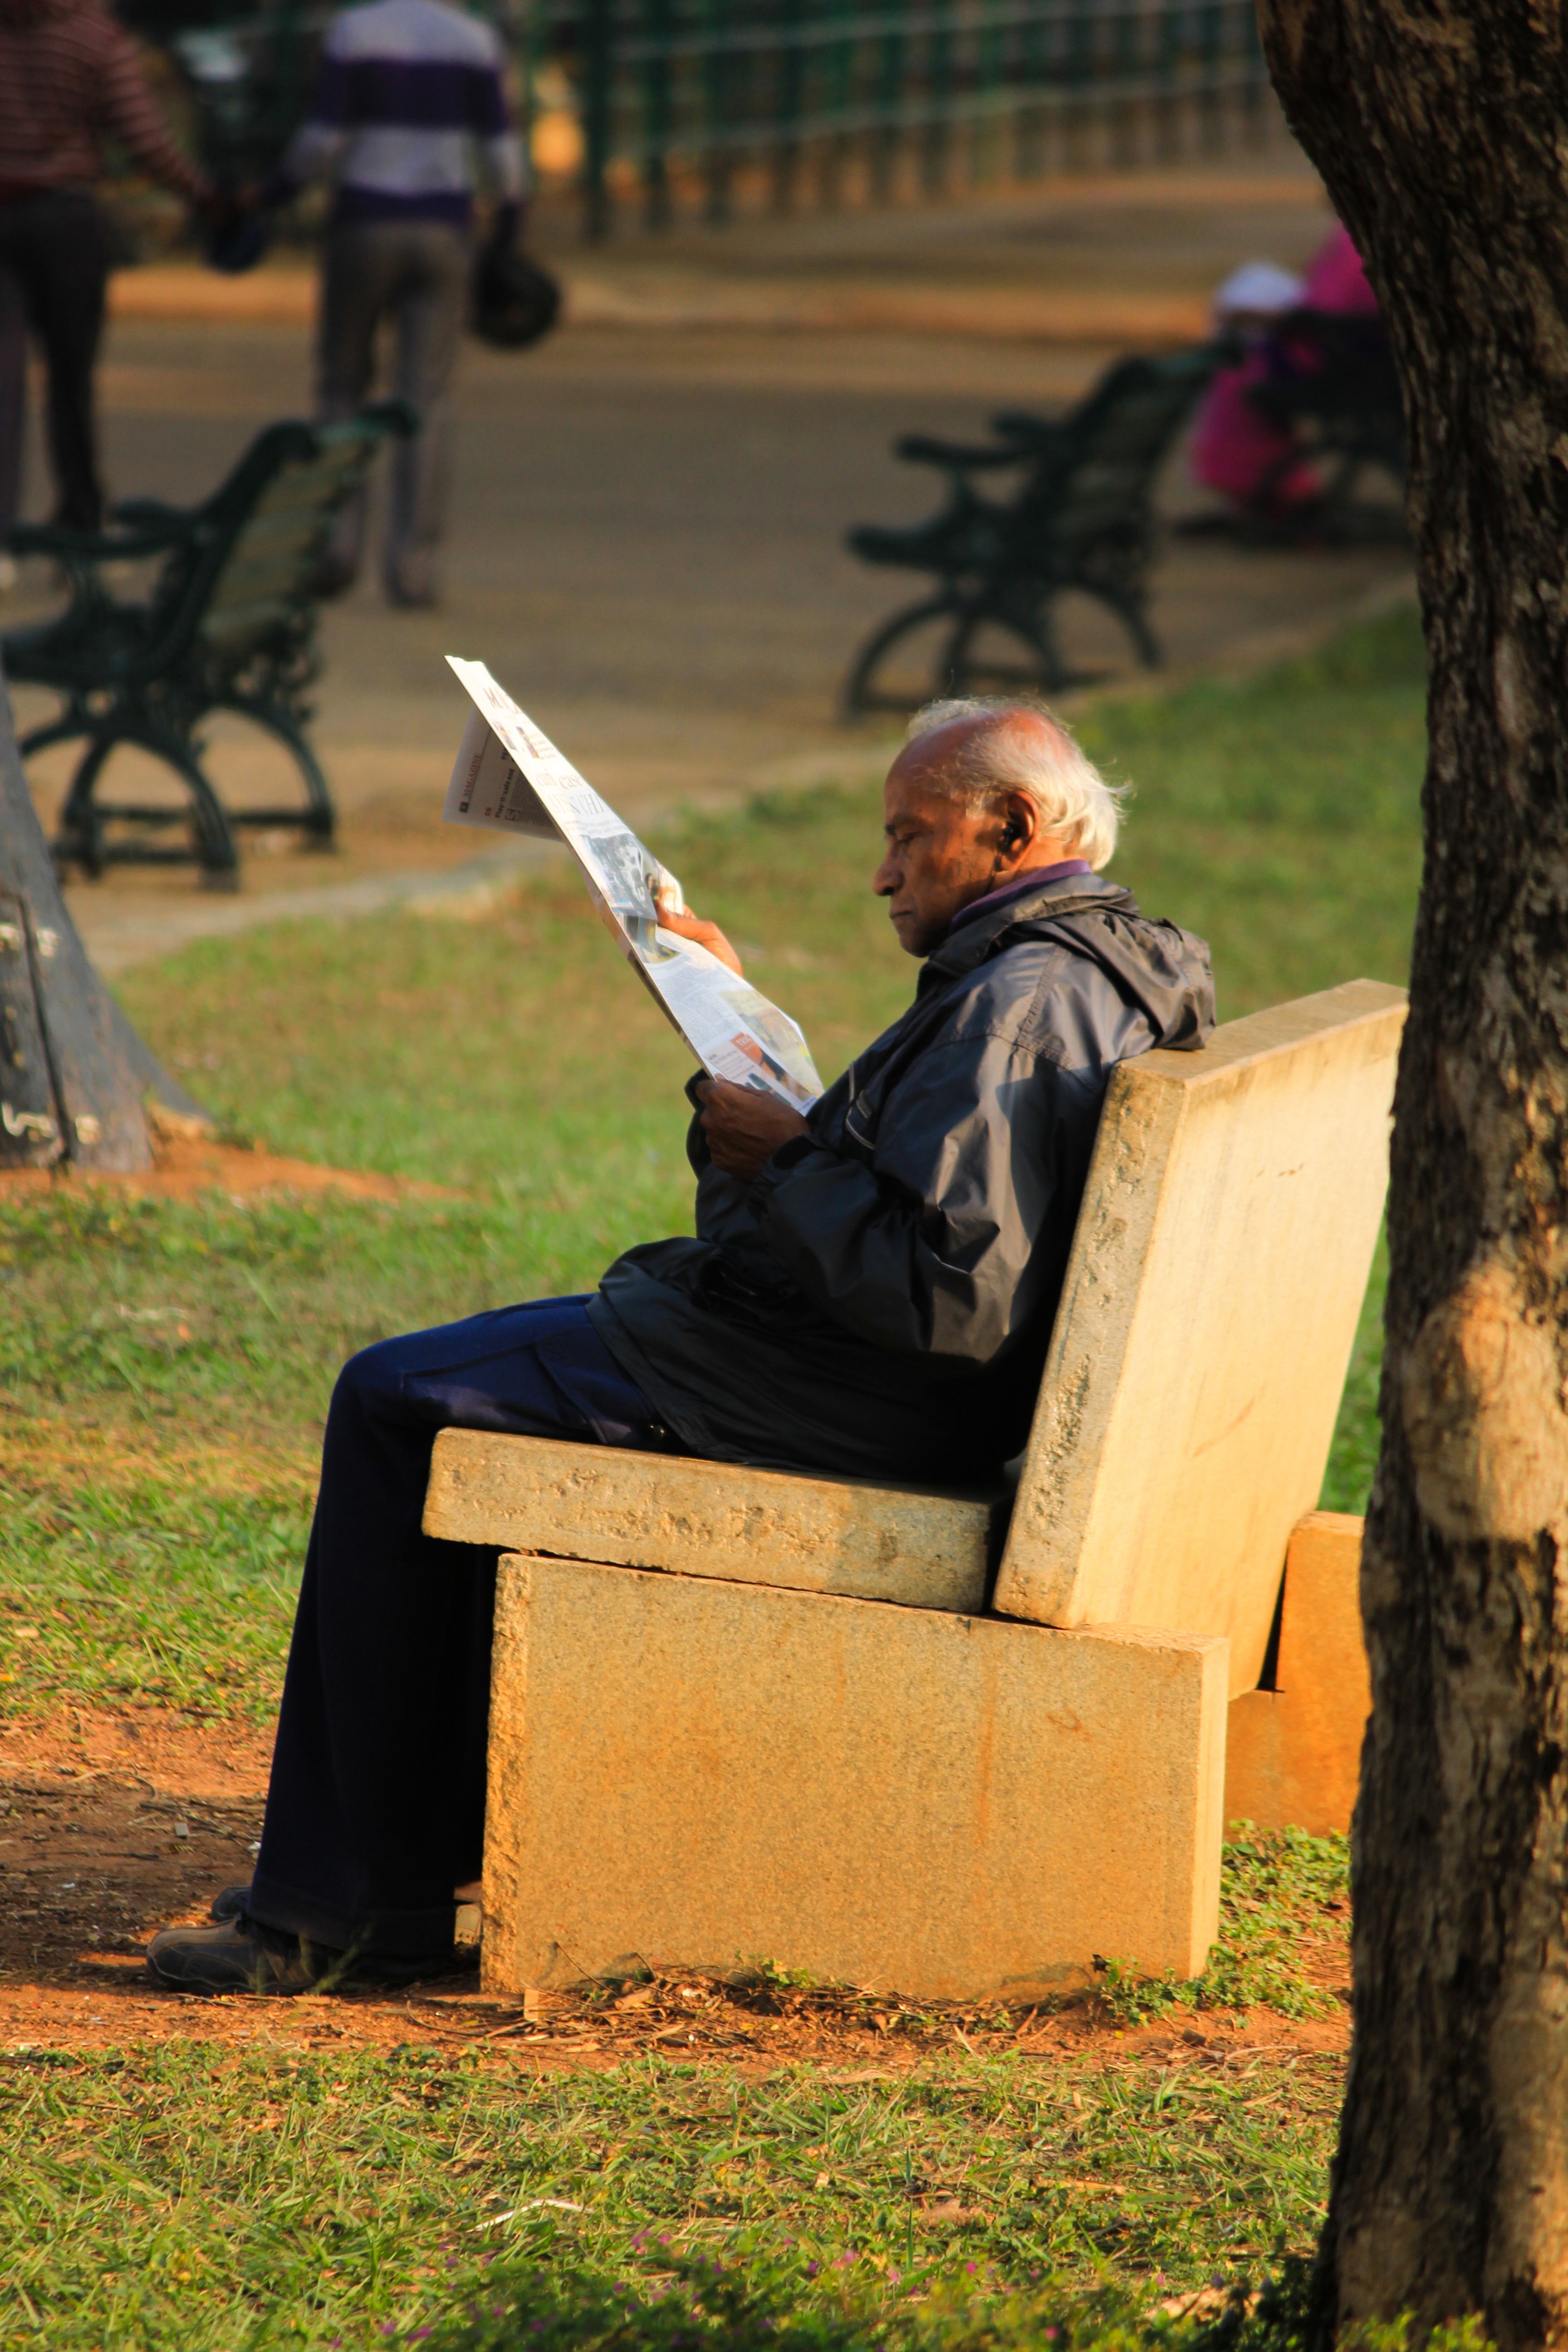
person, people, reading, spring, park bench, bald, sculpture, temple, grandfather, photograph, elderly, aged, aged person